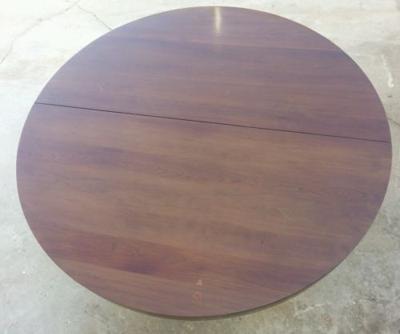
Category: table